Cam Newton

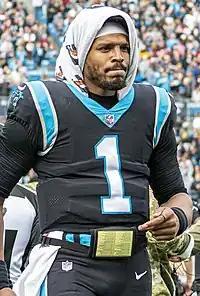
Newton with the Carolina Panthers in 2021

Cameron Jerrell Newton (born May 11, 1989) is an American former professional football player who was a quarterback in the National Football League (NFL) for 11 seasons, primarily with the Carolina Panthers. He is the NFL leader in career quarterback rushing touchdowns and third in career quarterback rushing yards. Following a stint with the Florida Gators, Newton played college football for the Auburn Tigers, winning the Heisman Trophy and the 2011 BCS National Championship Game as a junior. He was selected first overall by the Panthers in the 2011 NFL draft, where he holds franchise records for passing yards, passing touchdowns, and rushing touchdowns.